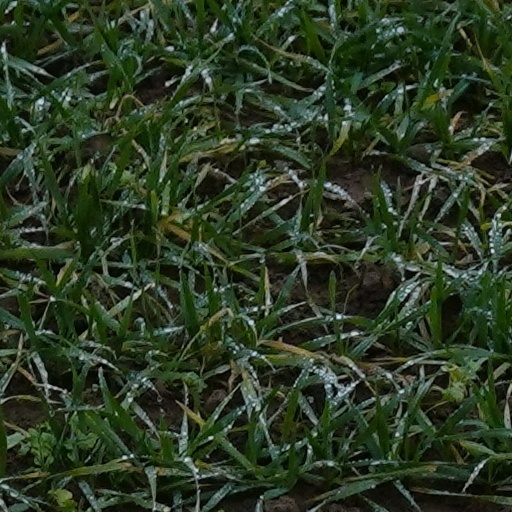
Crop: wheat